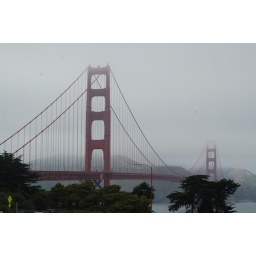
golden gate bridge in mist